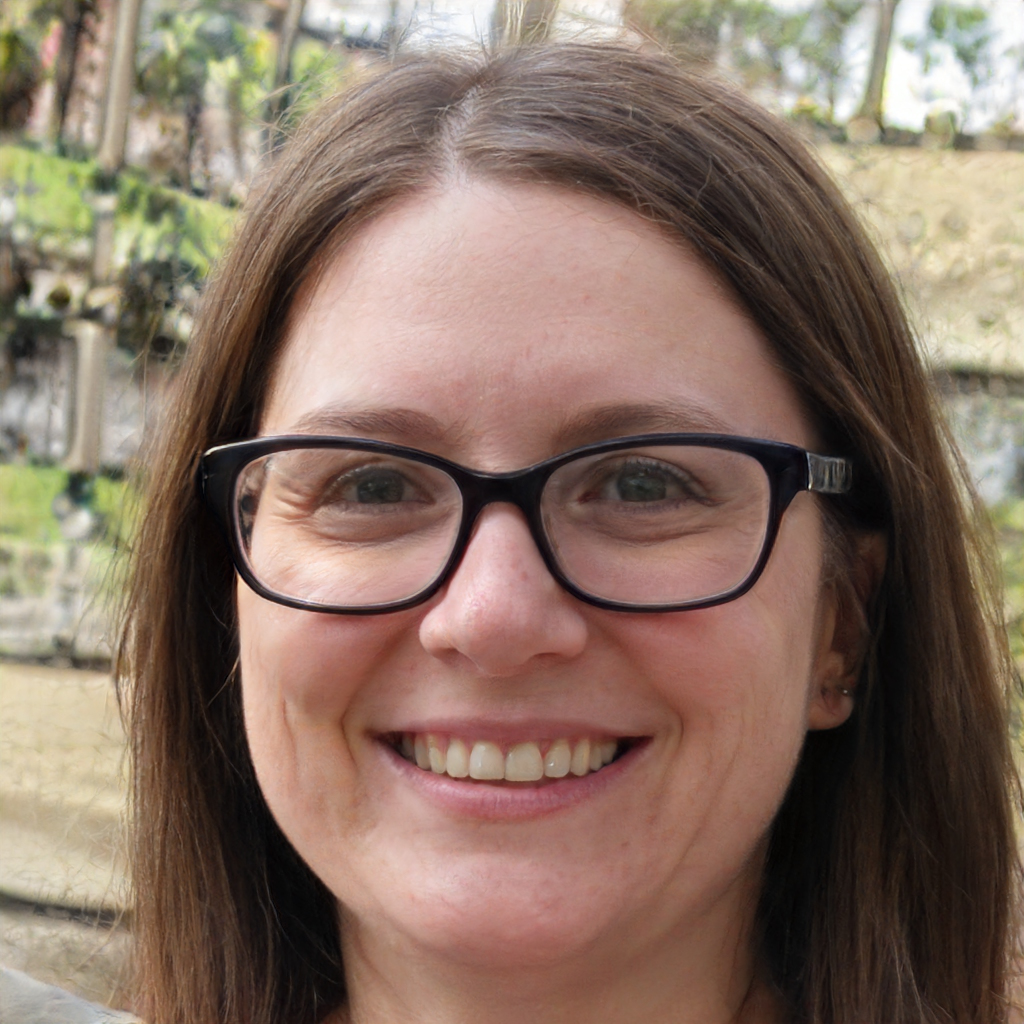
Label: Colored